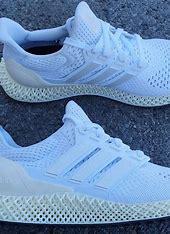
Brand: Adidas
Model: Ultra Boost 4